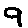
Label: 9